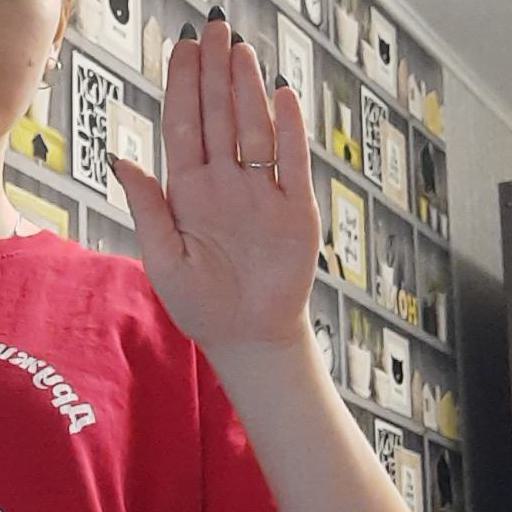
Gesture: stop